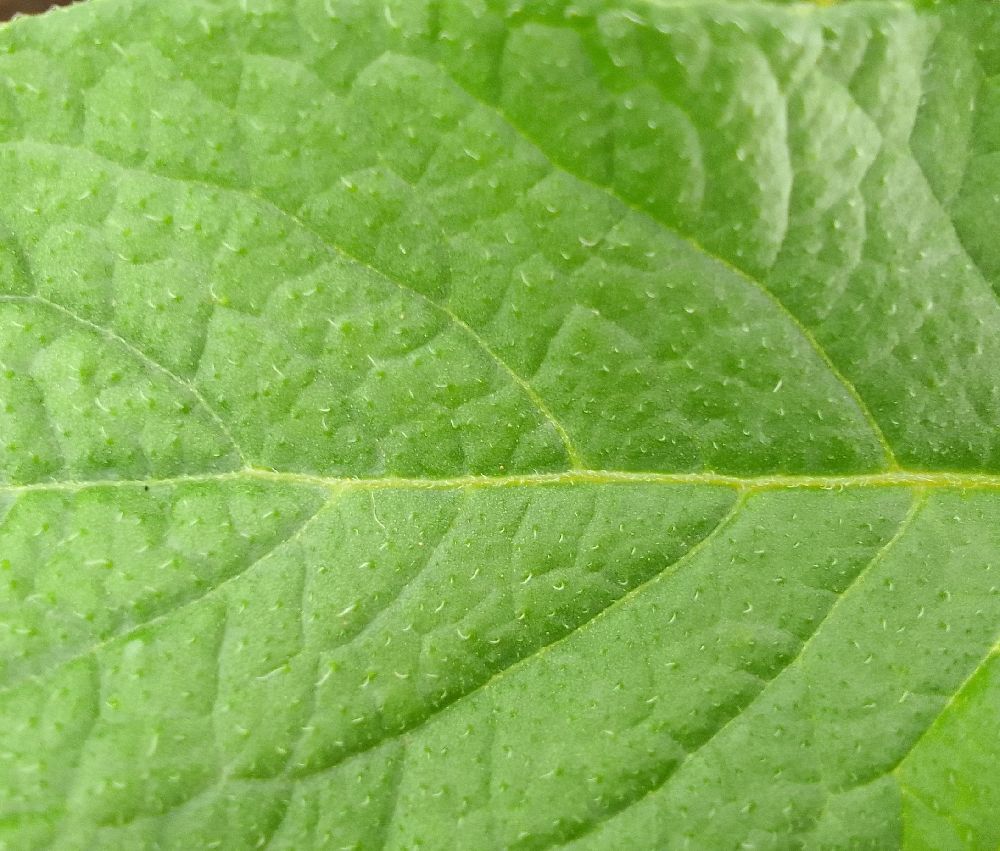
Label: Healthy